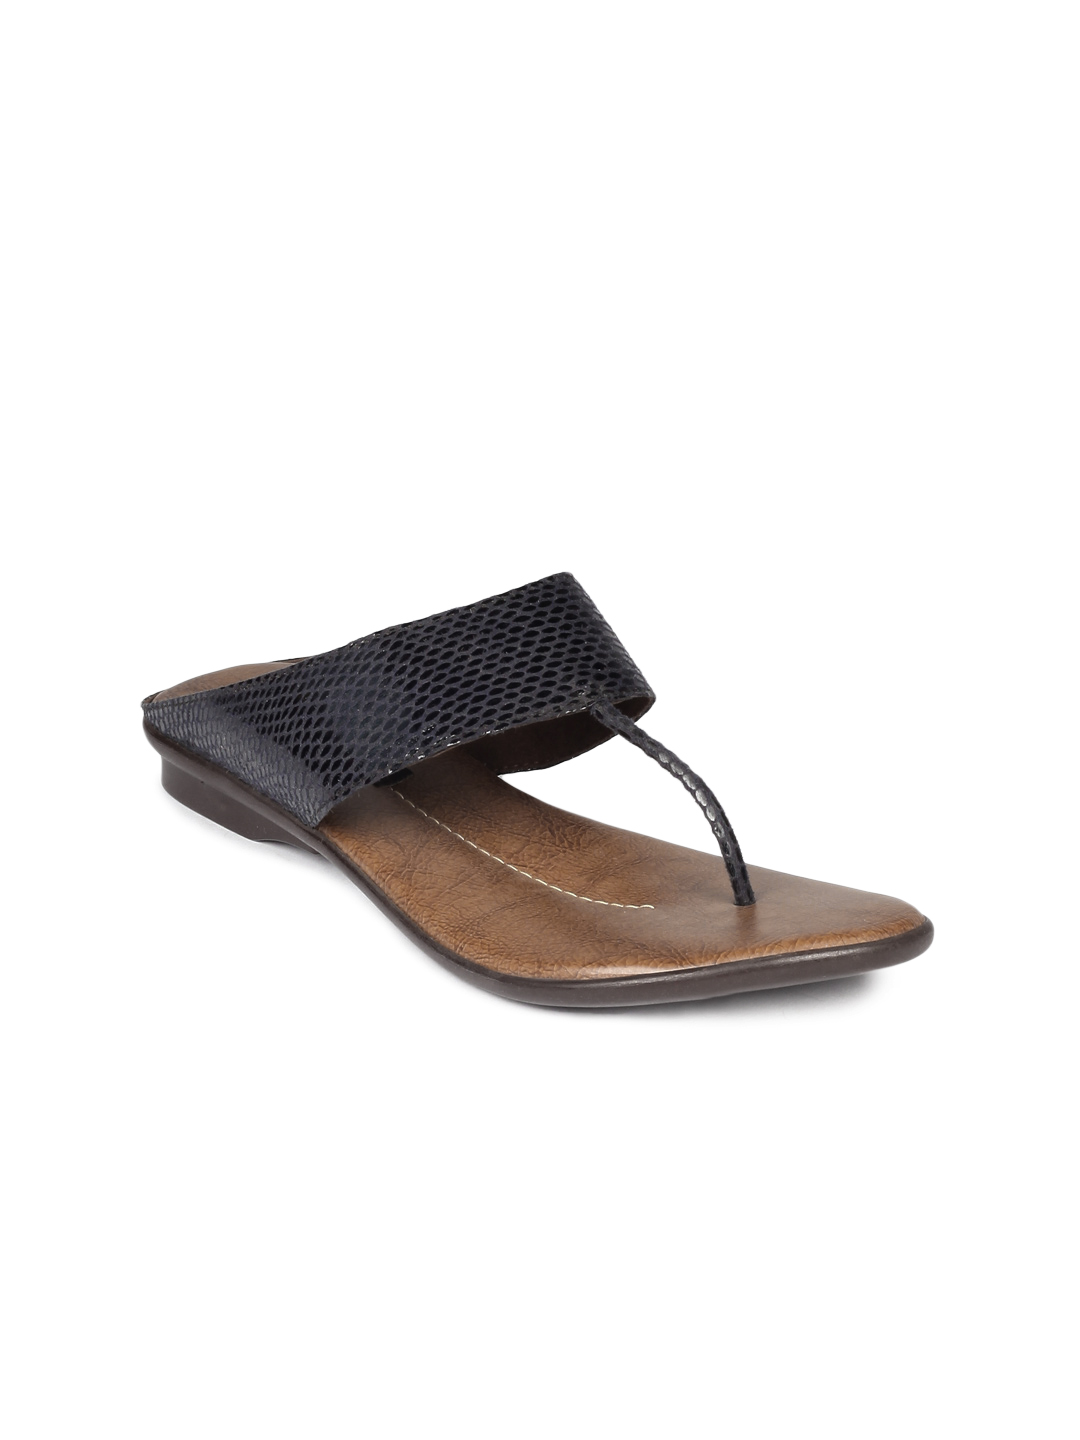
Rocia Women Black & Brown Sandals
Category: Footwear / Shoes / Flats
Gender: Women
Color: Black
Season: Winter 2012
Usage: Casual